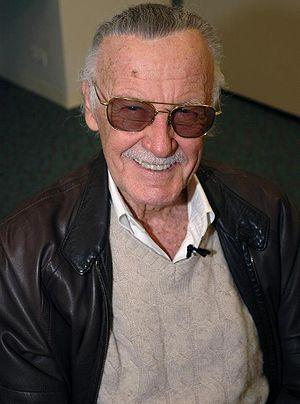
Stanley Lieber, dit Stan Lee, né le 28 décembre 1922 à New York et mort le 12 novembre 2018 à Los Angeles, est un scénariste et éditeur américain de comics. Son nom est associé à Marvel Comics, une maison d'édition pour laquelle il a imaginé de nombreux personnages de super-héros. Il se surnommait lui-même « Stan the Man ».
Les Américains, ou le peuple américain, sont les habitants et les citoyens des États-Unis. Le pays est marqué par une grande diversité ethnique du fait qu'il se soit principalement et majoritairement construit sur l'immigration. Par conséquent, les Américains forment une nation au sens civique du terme, et non pas au sens ethnique. Au XXIᵉ siècle, à l'exception des Amérindiens, la majorité des Américains ou leurs ancêtres ont immigré durant les cinq siècles précédents.